Fate/strange Fake

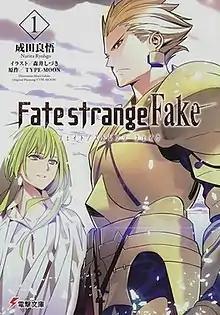
First light novel volume cover

Fate/strange Fake is a Japanese light novel series in Type-Moon's "Fate" franchise, written by Ryōgo Narita and illustrated by .